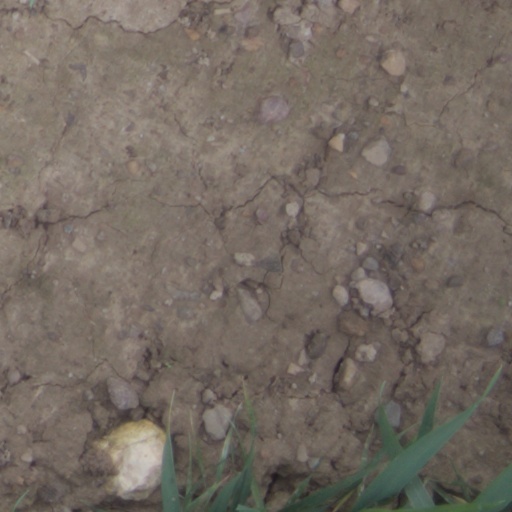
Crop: wheat